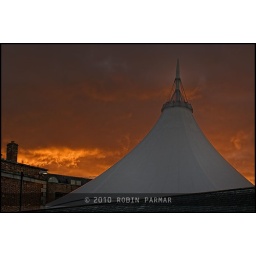
market under orange sky